Waseem Badami

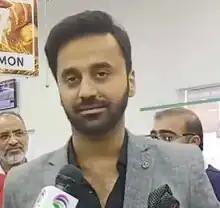
Waseem Badami in 2022

Waseem Badami is a Pakistani television host and news anchor who currently hosts a political talk show "11th Hour" on ARY News.